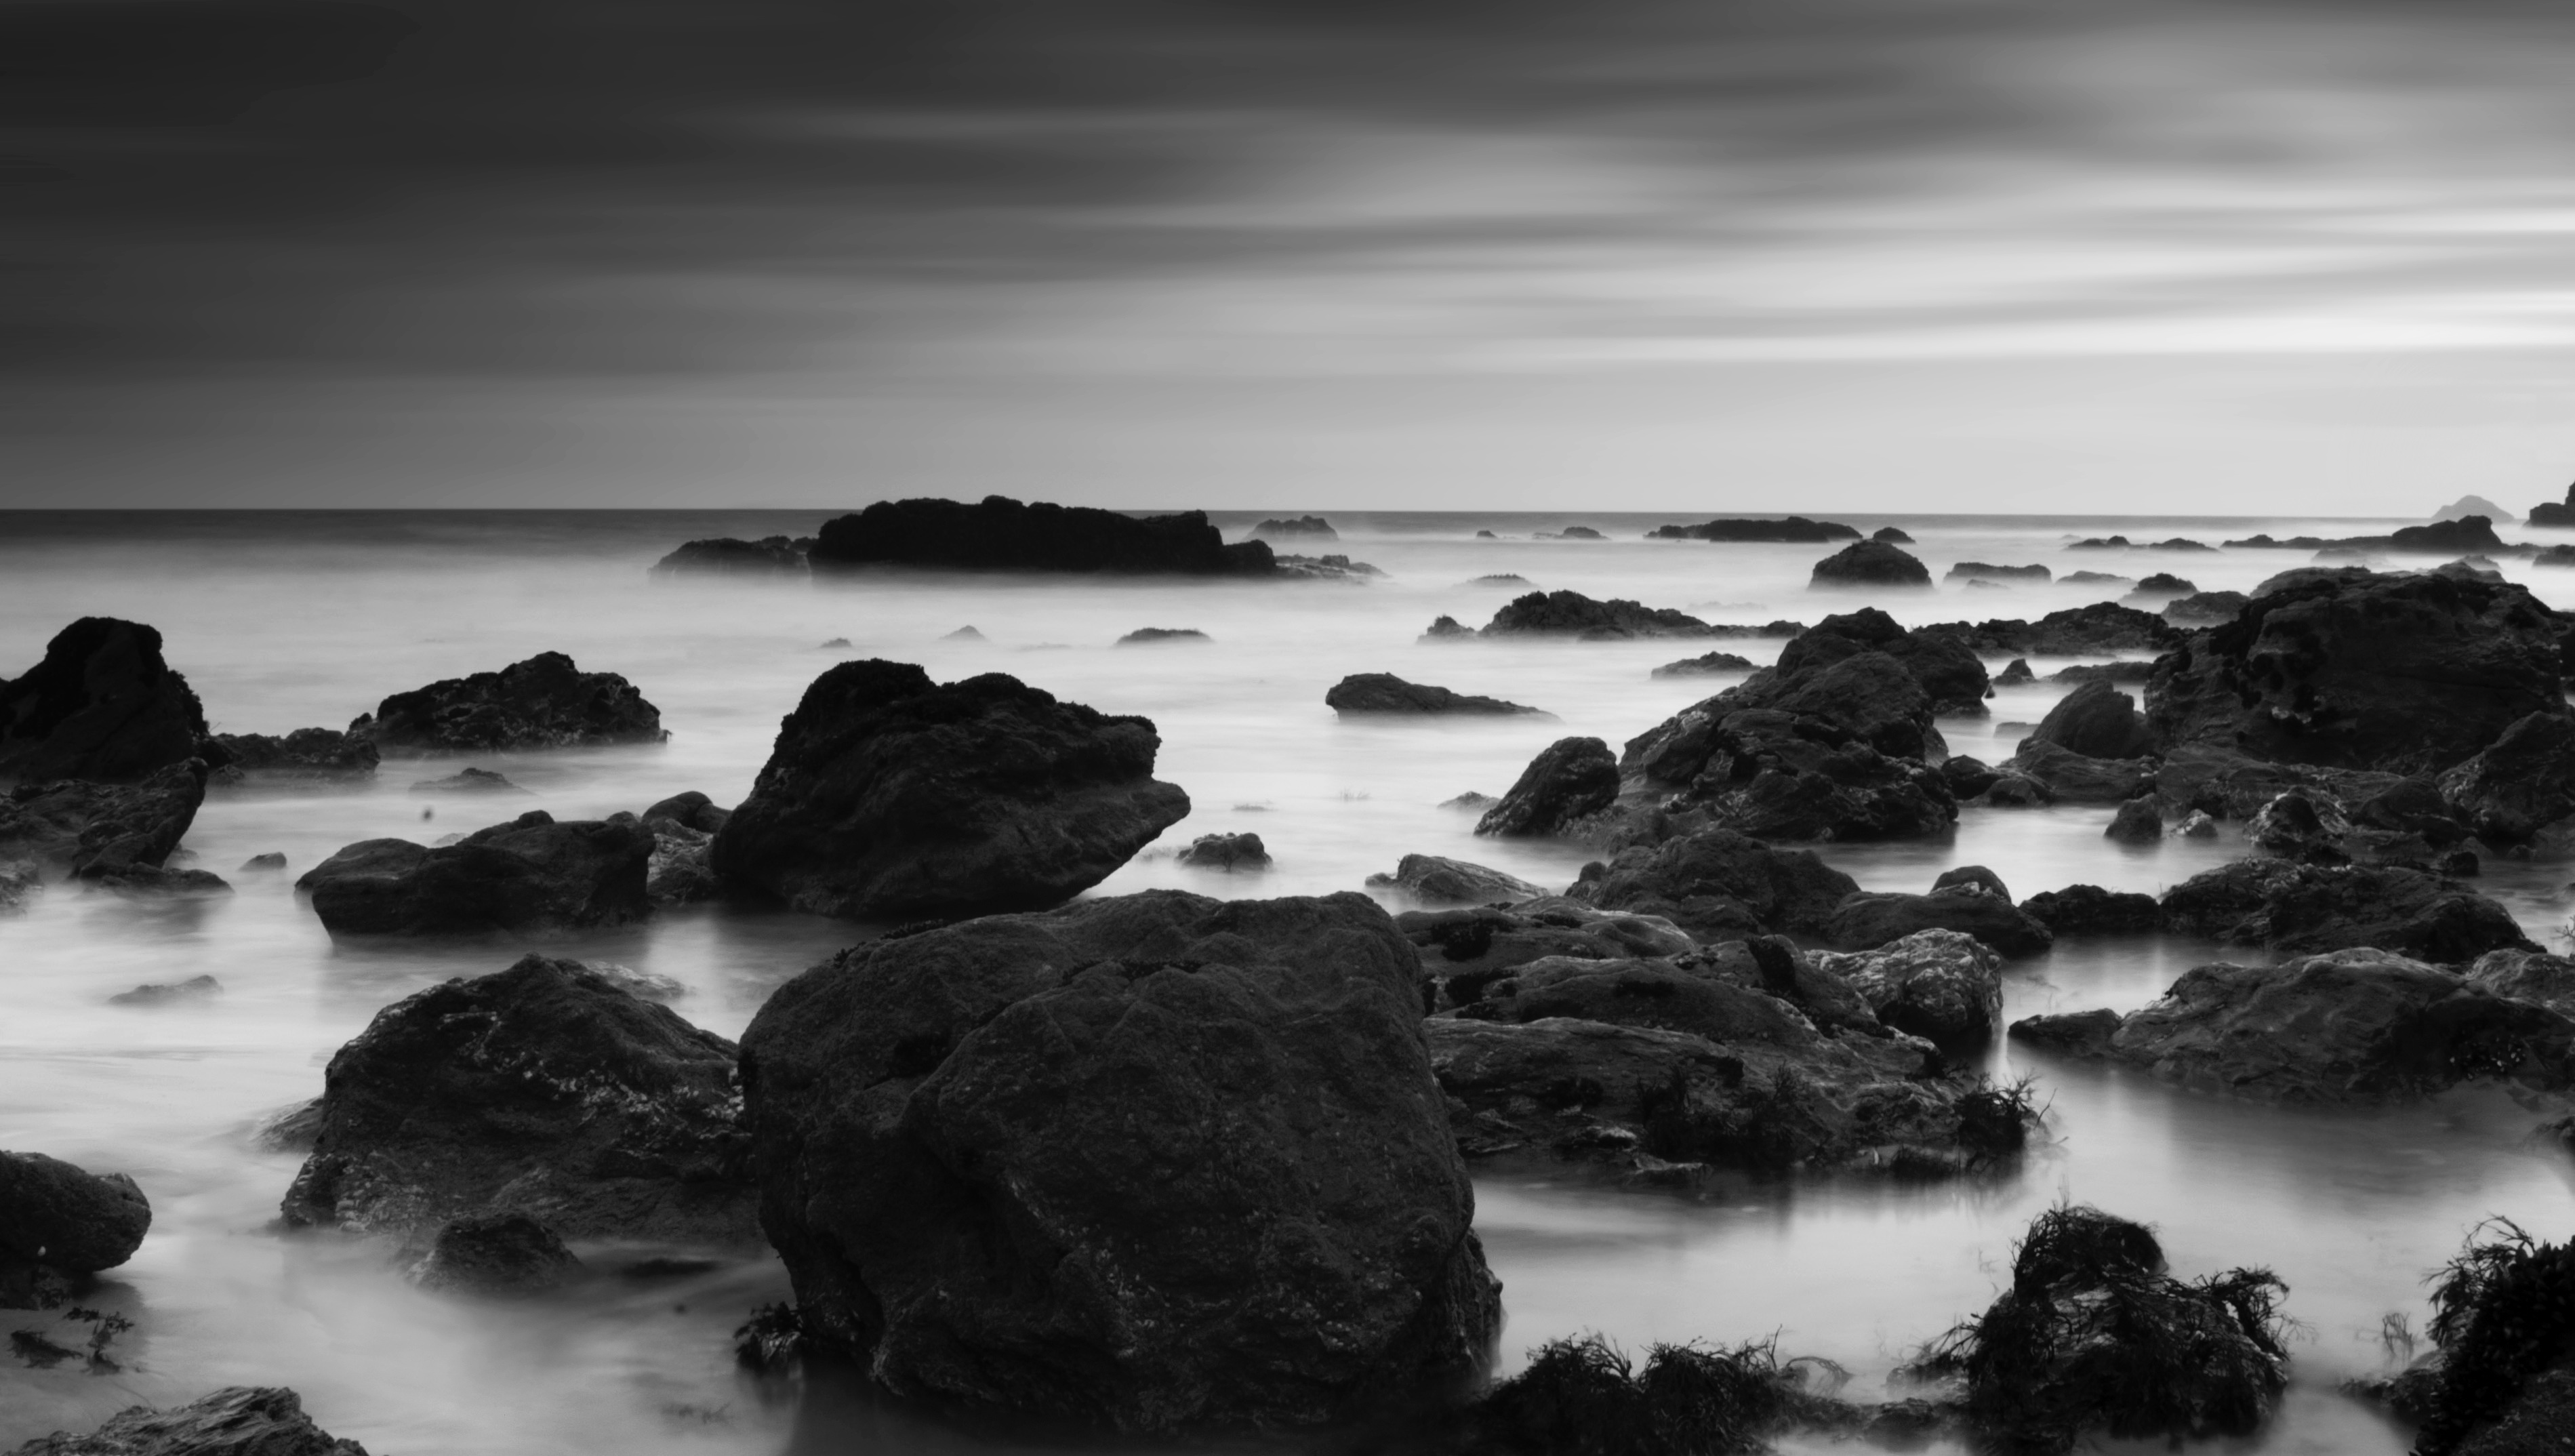
beach, sea, coast, water, rock, ocean, horizon, cloud, black and white, photography, shore, wave, mystical, coastline, dusk, bay, black, monochrome, material, body of water, monochrome photography, atmospheric phenomenon, wind wave